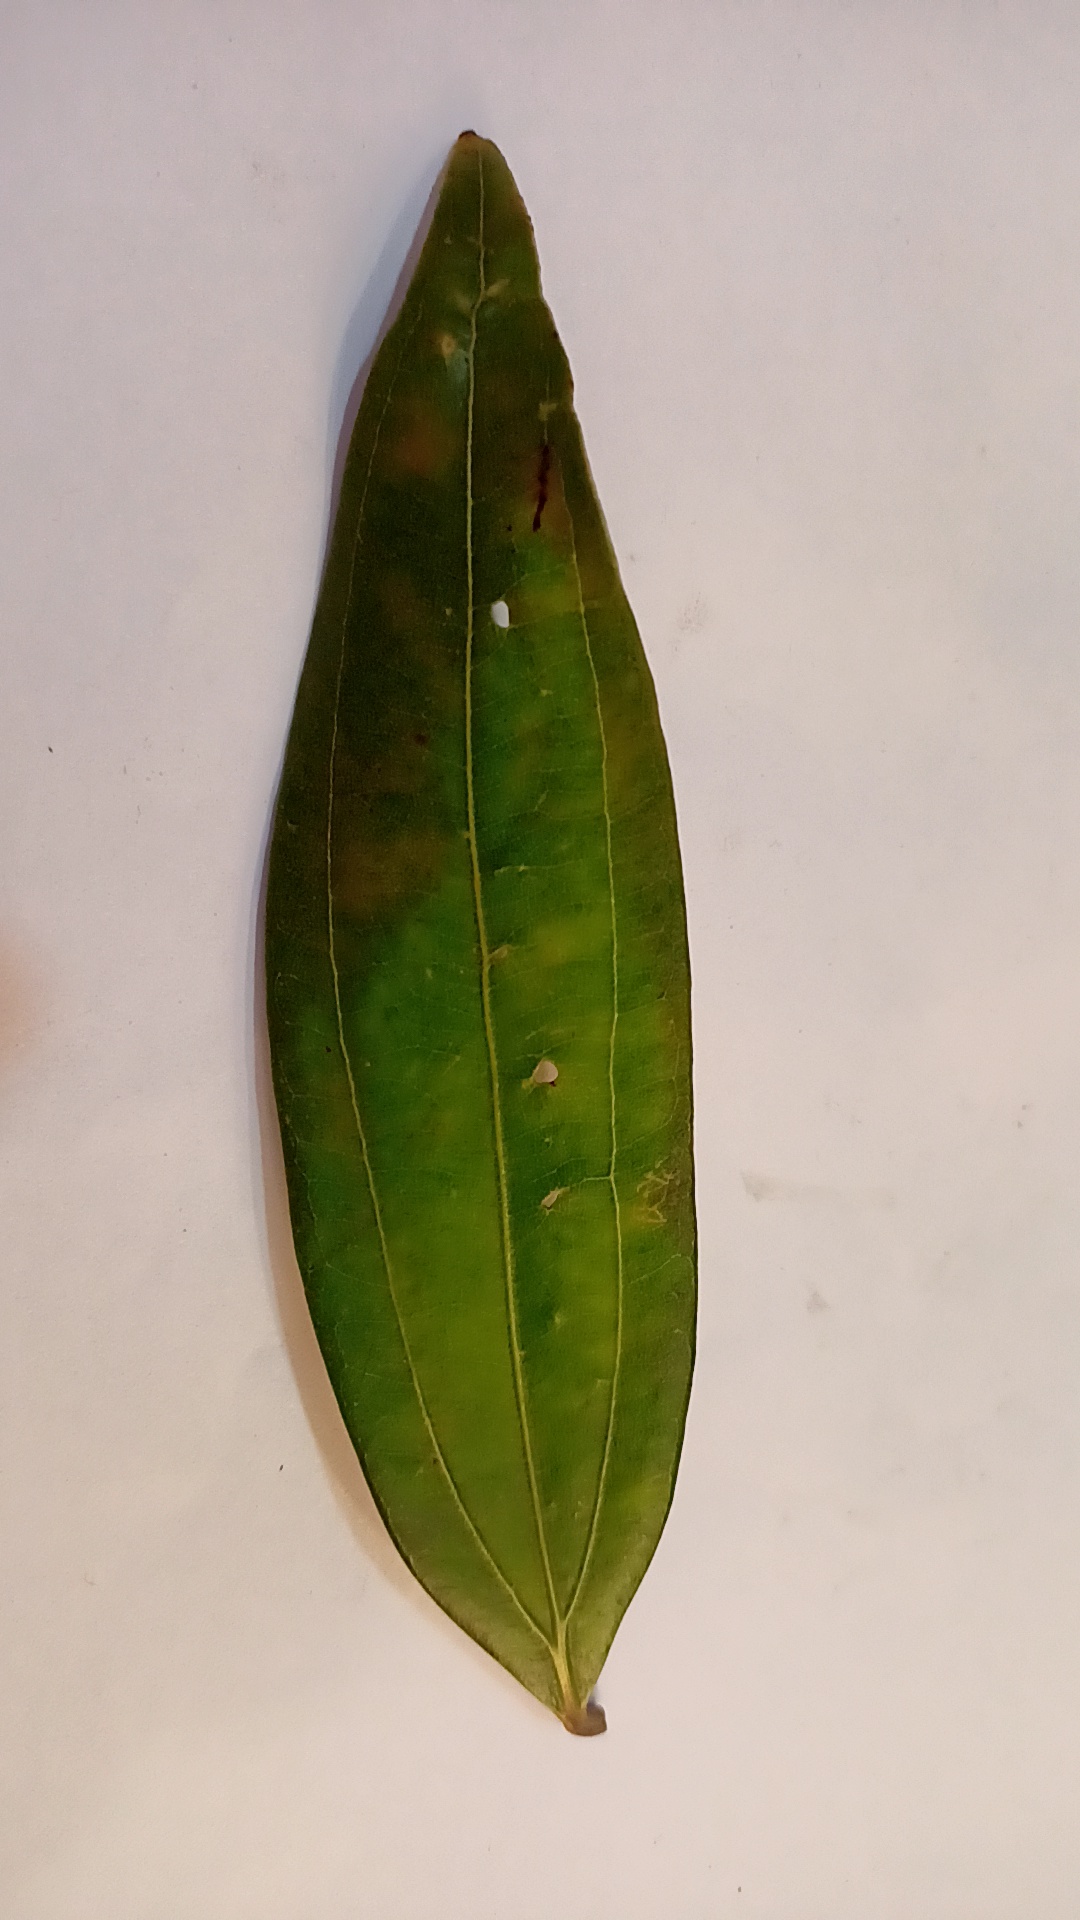
Label: Disease